FCW Divas Championship

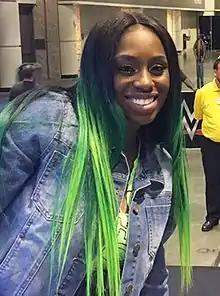
The inaugural champion Naomi Knight

Over the championship's two-year history, there have been six reigns between six champions. Naomi Night was the inaugural champion. Raquel Diaz's reigns is the longest at 197 days, while Caylee Turner's reign is the shortest at 43 days. Aksana is the oldest champion at 29 years old, while Diaz is the youngest at 21 years old.